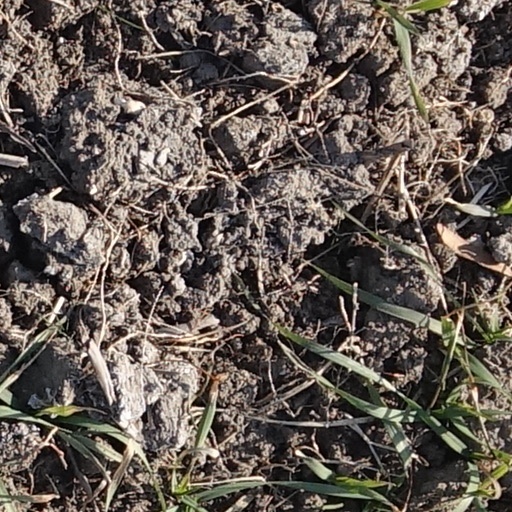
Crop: wheat